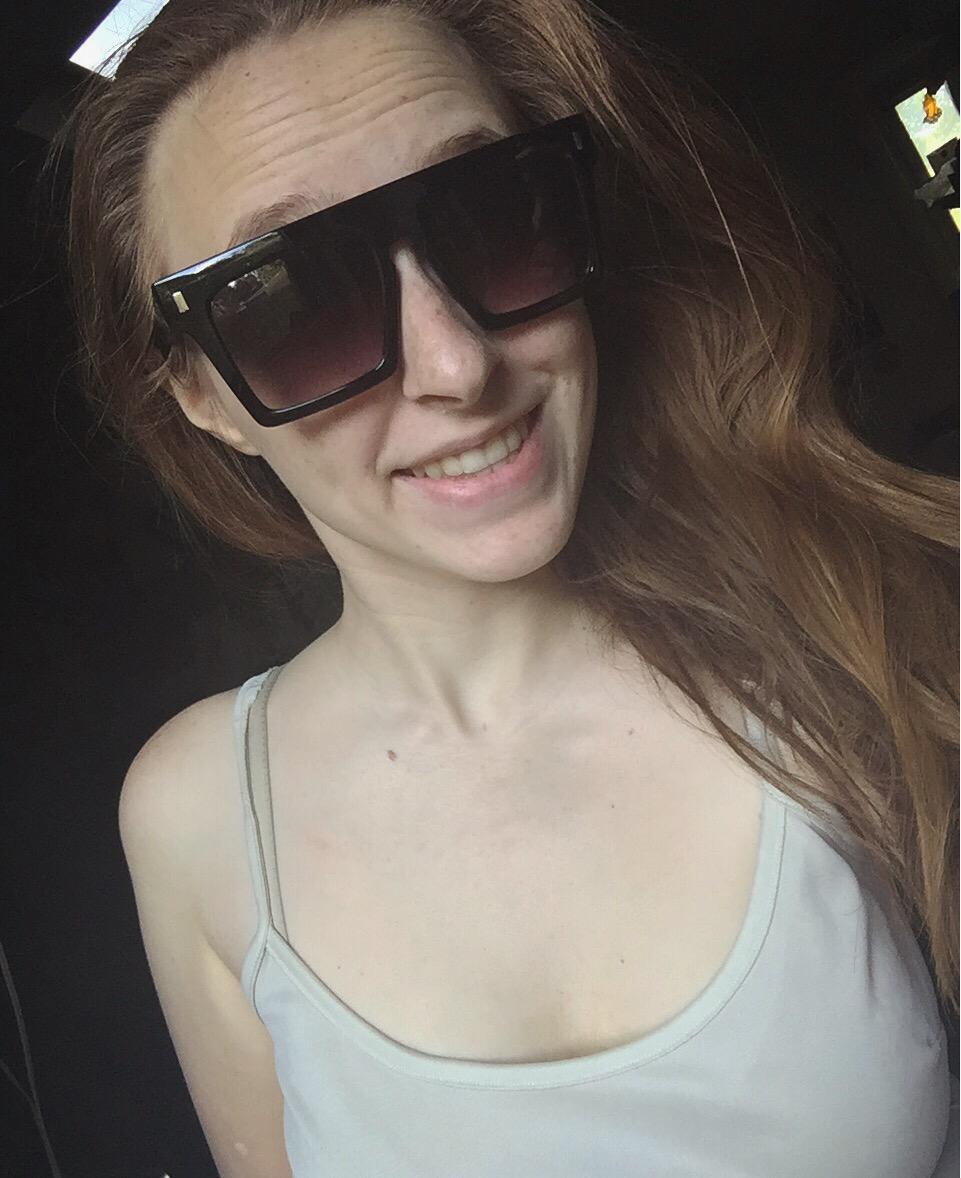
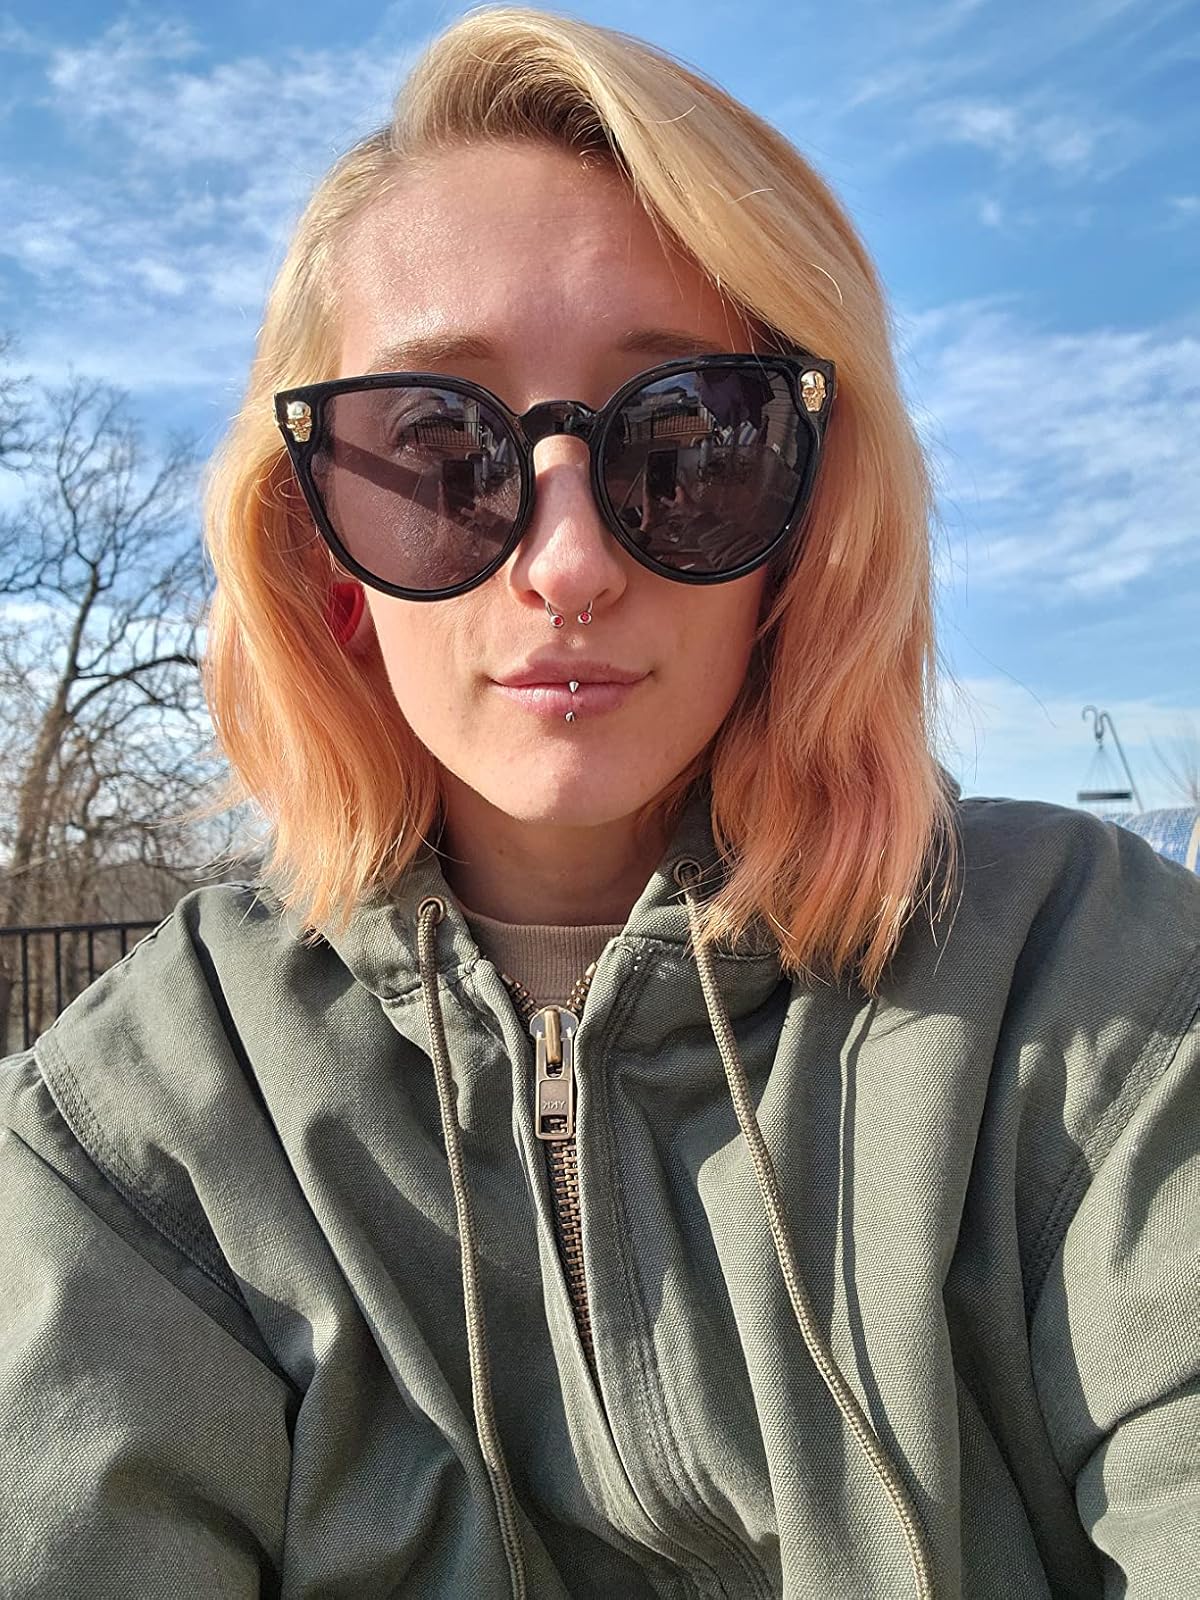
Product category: accessories_sunglasses
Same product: no